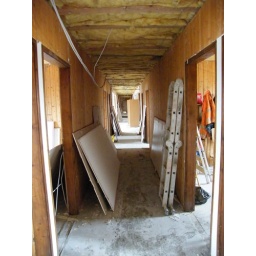
Project lift: An operation to move two wooden buildings from the Limerick Port tunnel site to Charleville Castle in Tullamore.